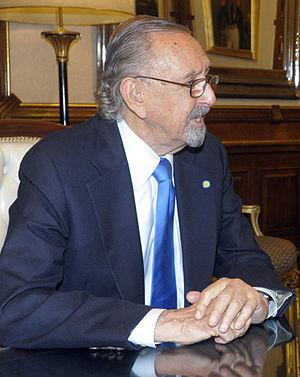
César Antonio Pelli, né le 12 octobre 1926 à San Miguel de Tucumán et mort le 19 juillet 2019, est un architecte argentin naturalisé américain.